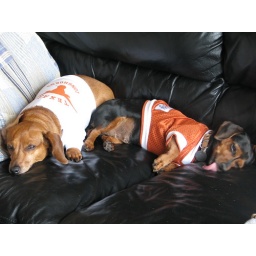
Grace and Schatzi in the Texas Longhorn attire at home on the couch.